Sun Bin

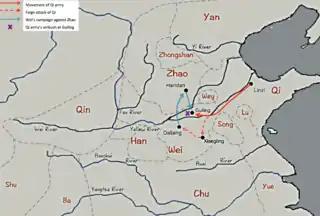
Map showing Battle of Guiling

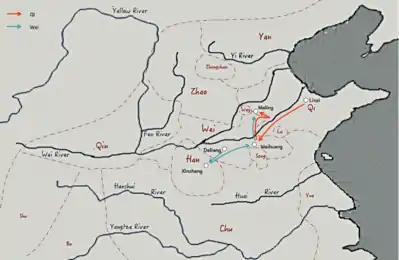
Map showing Battle of Maling

Sun became a retainer (guest) to General Tian Ji in Qi. Sun came to the attention of King Wei of Qi during a racing competition, where Sun's advice allowed Tian to win two of the three rounds. Sun entered King Wei's on Tian's recommendation. King Wei appointed Sun as chief military advisor and Tian's deputy. Sun declined appointment as a commander since he could not ride a horse, due to his handicap, which would harm troop morale.